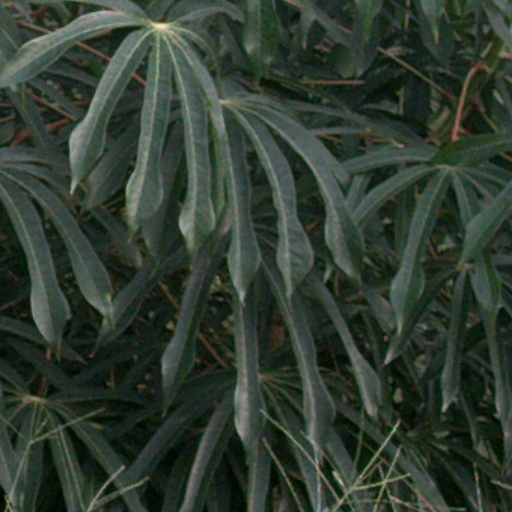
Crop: cassava